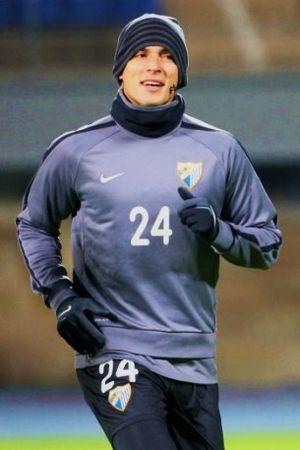
Roque Luis Santa Cruz Cantero est un footballeur paraguayen né le 16 août 1981 à Luque. Il évolue actuellement dans le club du Club Olimpia.